Warta Negara

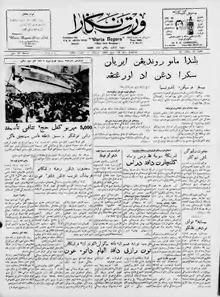
"Warta Negara" (14 March 1962)

Warta Negara (English: National Gazette) was a north-Malaysian Malay-language daily newspaper written in Jawi script. It was first published in 1945. The newspaper was originally printed in four pages, but later editions included two-page and six-page formats. The newspaper mostly covered general stories and news reports of contemporary Malaya and early-Malaysia. The newspaper ceased publication in 1969.